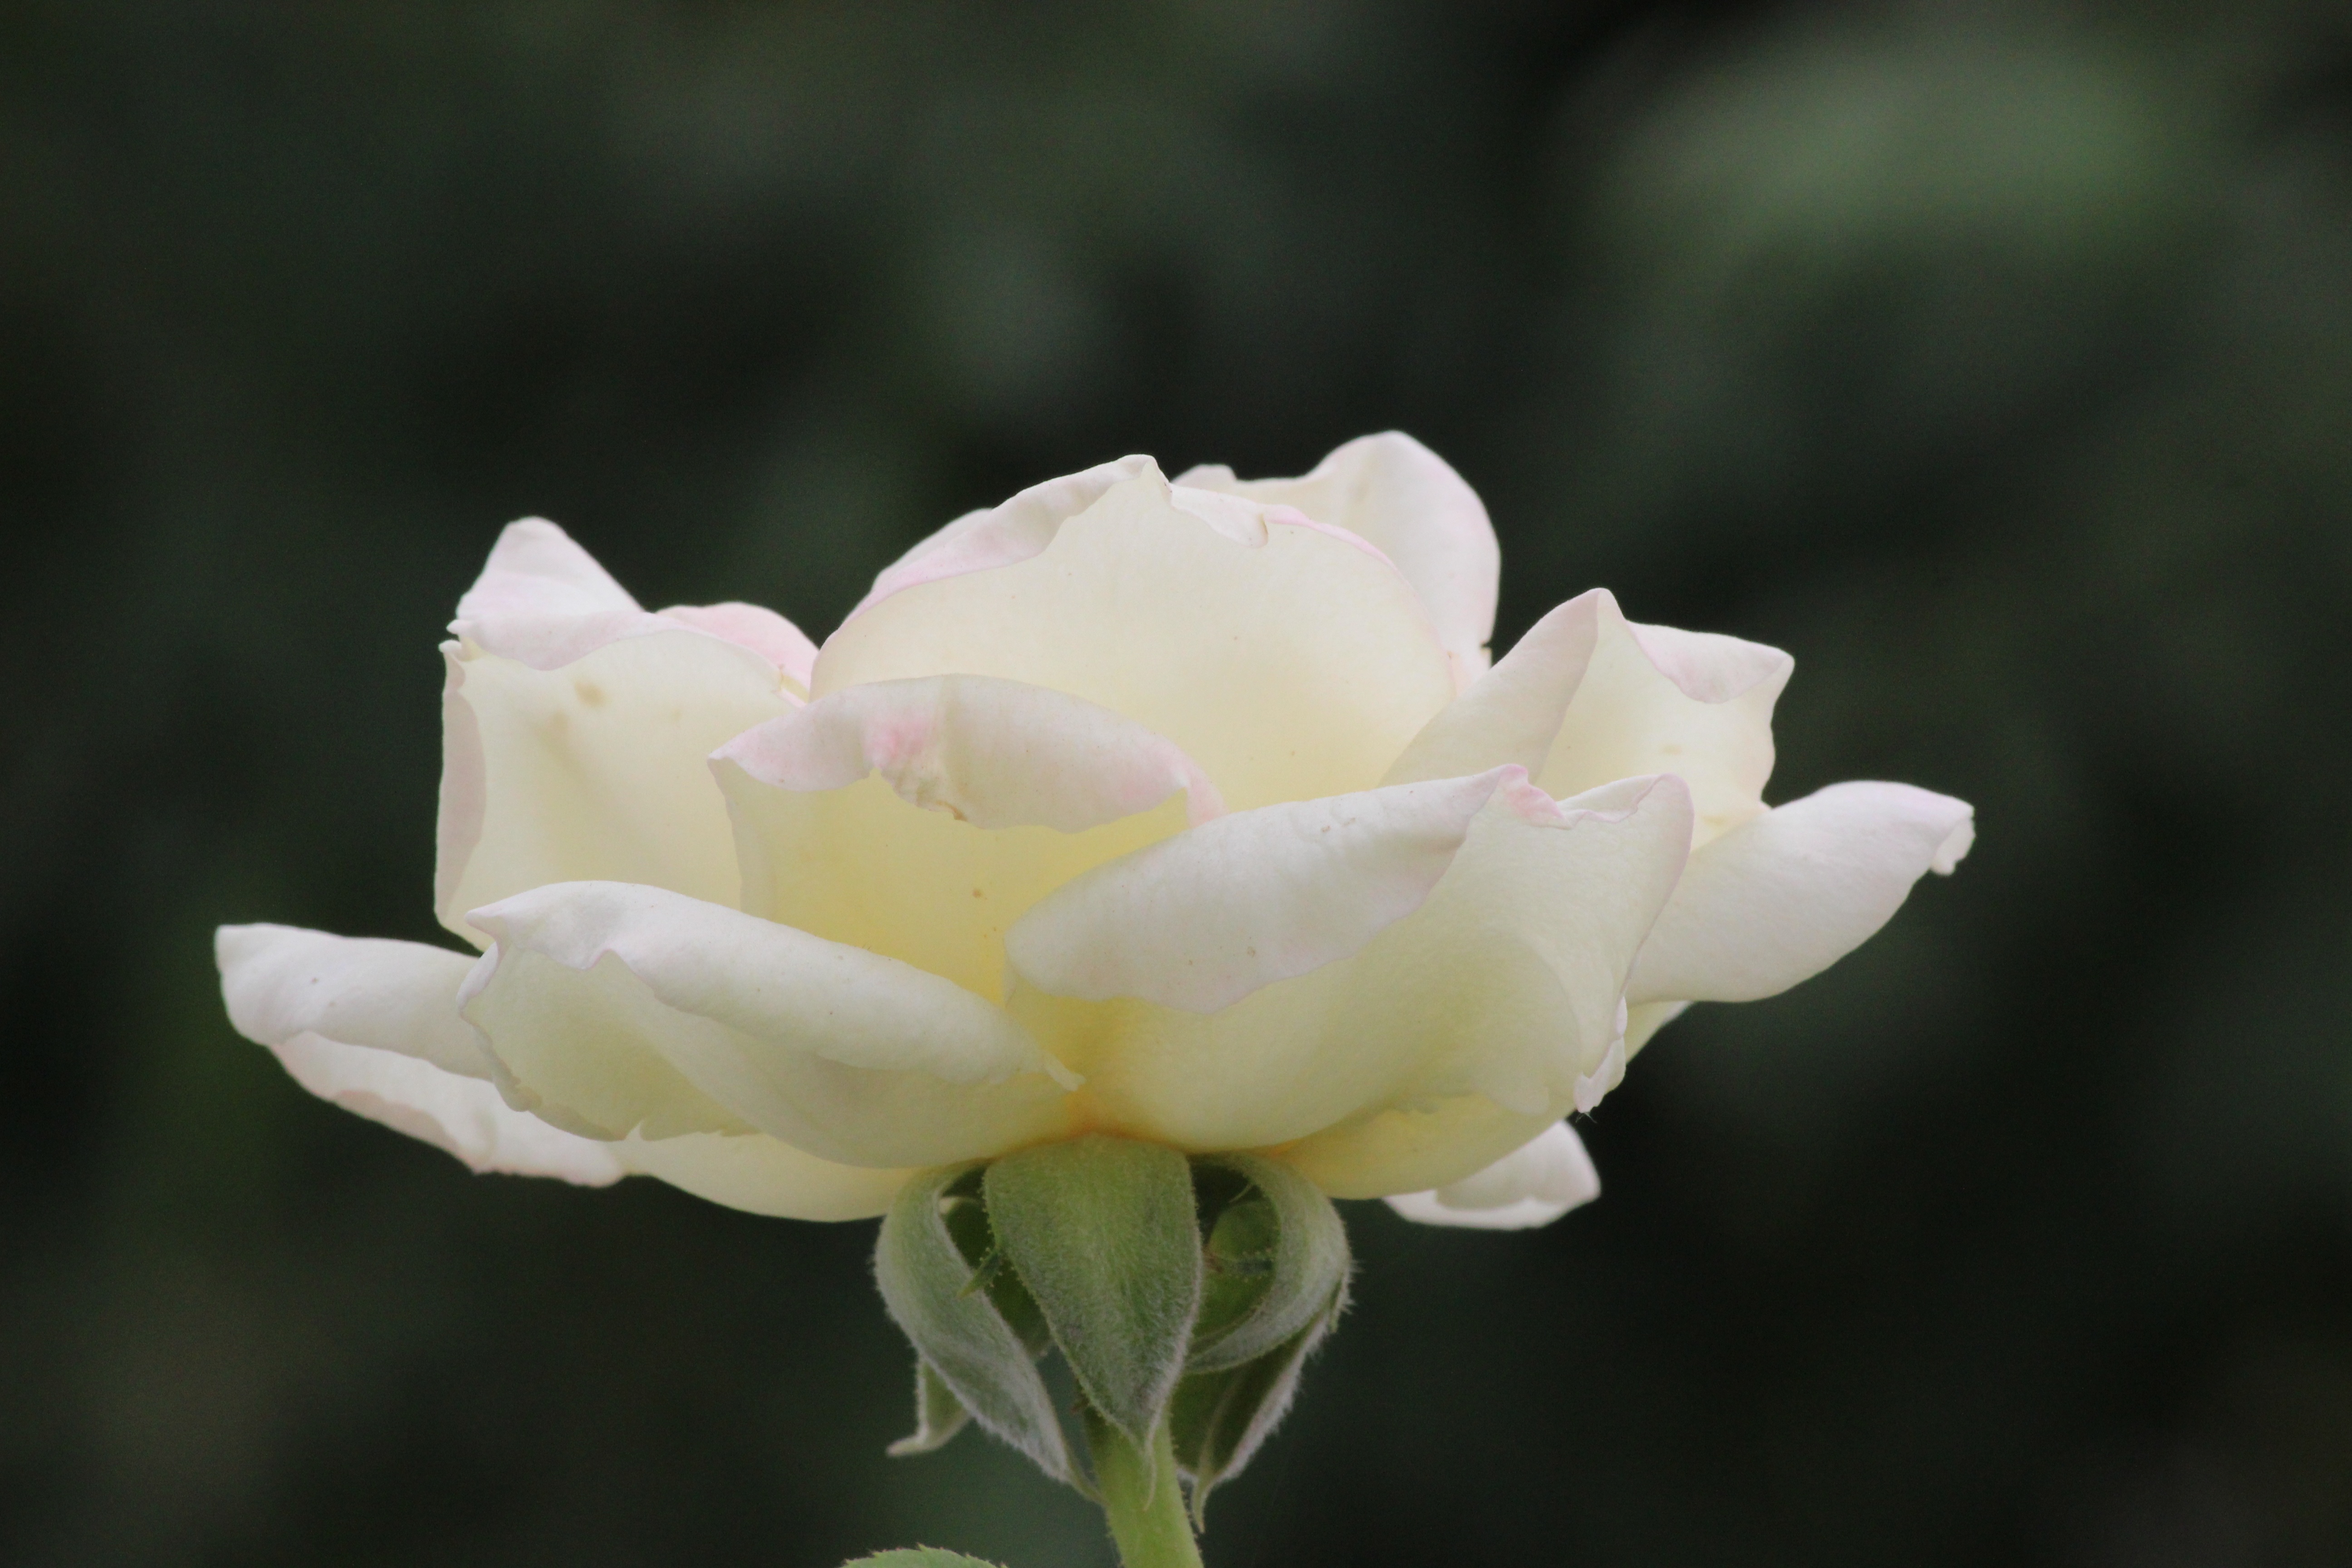
nature, blossom, plant, flower, petal, rose, botany, flora, wildflower, close up, bud, whiterose, floribunda, macro photography, white rose, jasmine, flowering plant, garden roses, rose family, plant stem, land plant